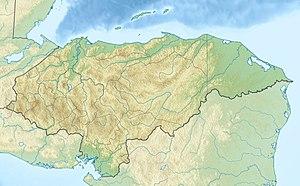
Le golfe de Fonseca est une entrée de l'océan Pacifique au nord-ouest de l'Amérique centrale. Il est bordé par le Salvador au nord-ouest, le Honduras à l'est, et le Nicaragua au sud.
La bataille de Namasigüe est livrée du 17 au 23 mars 1907 au Honduras, pendant la guerre qui oppose ce pays et le Salvador d'une part, au Nicaragua de l'autre.
La Cerro Las Minas est une montagne du Honduras et le point culminant du pays. Elle se situe à une altitude de 2 870 mètres. Le parc national Celaque englobe la zone.
Copán est une ancienne ville maya qui a donné son nom à l'actuelle ville de Copán Ruinas, ainsi qu'à la capitale du département de Copán, situé à l'extrémité ouest du Honduras. Son ancien nom semble avoir été Xukpi, une combinaison des mots «xuk» et «pi».